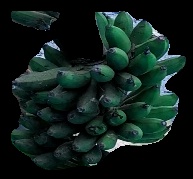
Variety: rasbale
Grade: grade3